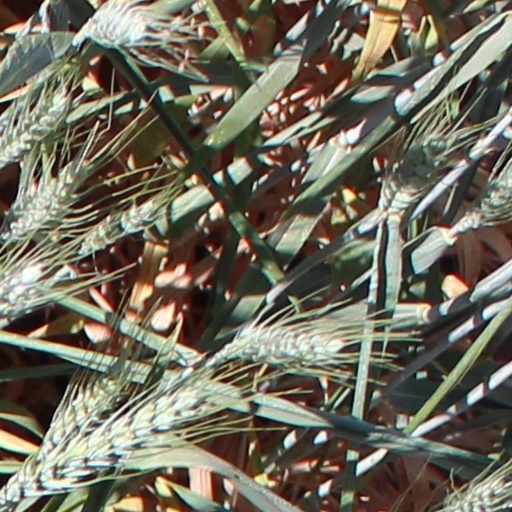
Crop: wheat